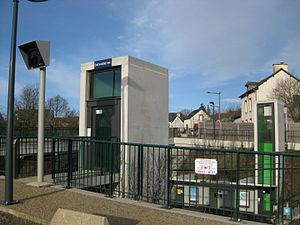
Gare SNCF de Chevaigné
La gare de Chevaigné est une gare ferroviaire française de la ligne de Rennes à Saint-Malo - Saint-Servan, située à proximité du bourg centre de la commune de Chevaigné, dans le département d'Ille-et-Vilaine en région Bretagne.
Le TER Bretagne, ou TER BreizhGo depuis 2018, est le réseau TER de la région administrative Bretagne.
Chevaigné est une commune française située dans le département d'Ille-et-Vilaine en région Bretagne, peuplée de 2 265 habitants.